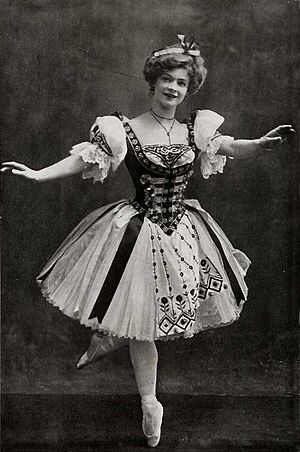
Adeline Genée
Adeline Genée, også kendt som Anine Margrethe Kirstine Petra Jensen var en britisk danser ved Den Kongelige Ballet.